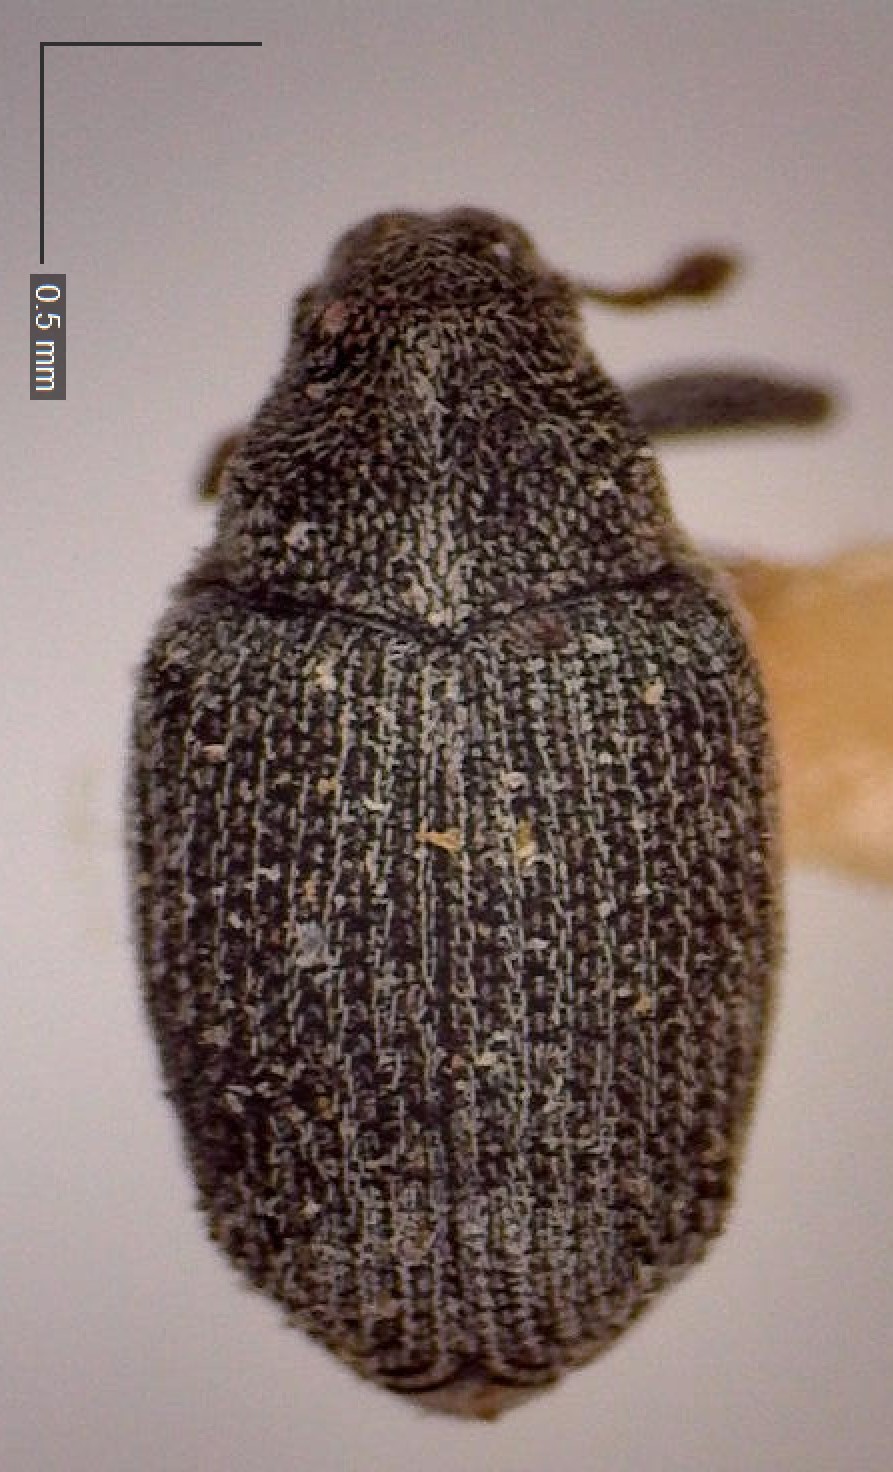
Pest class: Cabbage_seedpod_weevil